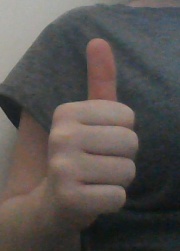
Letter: aleff